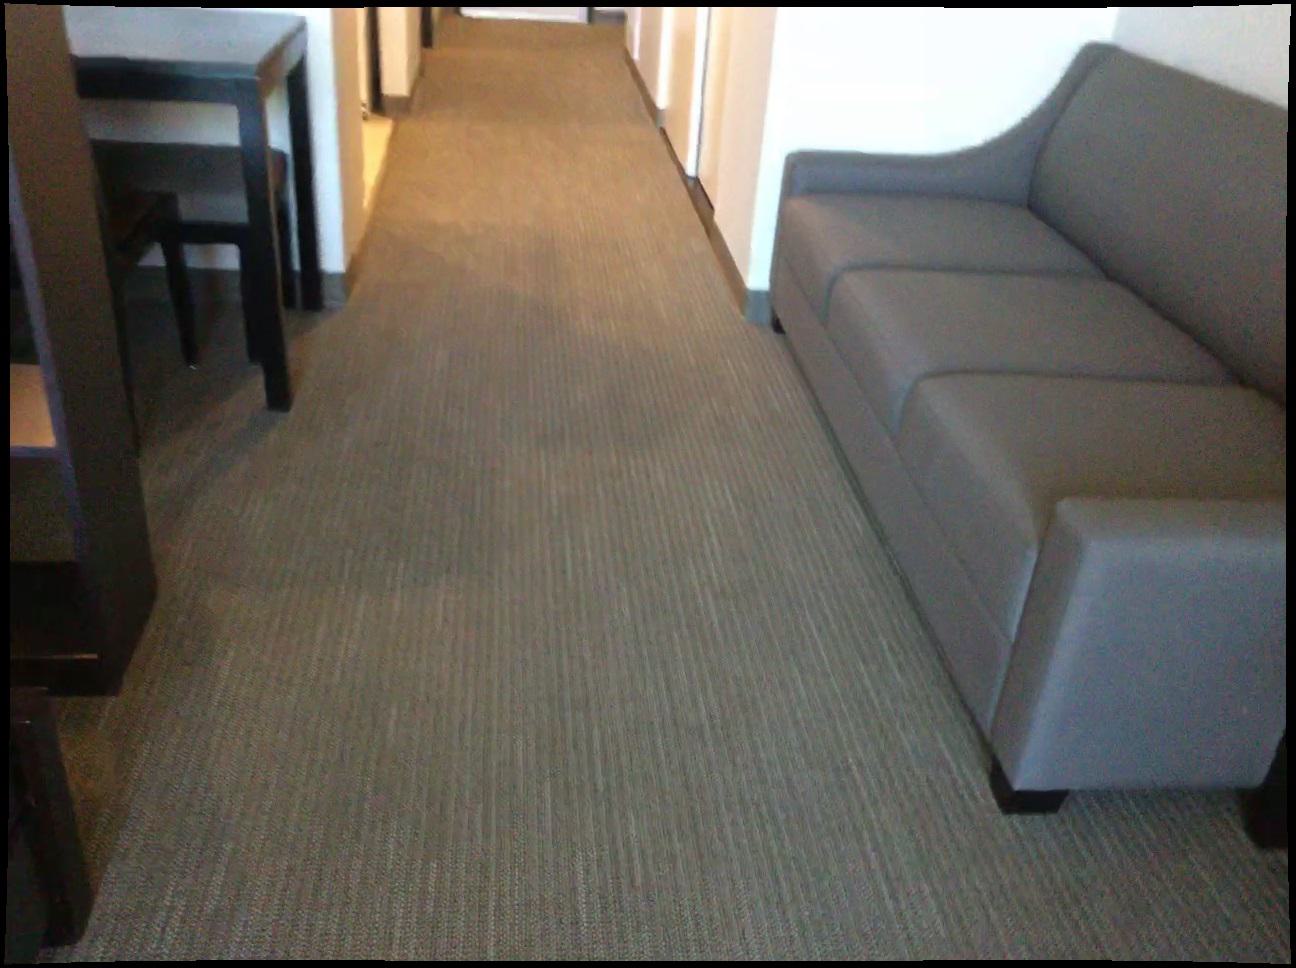
Question: In the image, there is the shelf. Pinpoint several points within the vacant space situated right of the shelf from the object's perspective. Your final answer should be formatted as a list of tuples, i.e. [(x1, y1), ...], where each tuple contains the x and y coordinates of a point satisfying the conditions above. The coordinates should be between 0 and 1, indicating the normalized pixel locations of the points.
Answer: [(0.267, 0.531), (0.191, 0.735), (0.154, 0.945), (0.224, 0.559), (0.206, 0.655), (0.212, 0.621), (0.260, 0.588), (0.283, 0.823), (0.306, 0.531), (0.201, 0.481), (0.176, 0.589), (0.130, 0.782), (0.102, 0.696), (0.264, 0.558), (0.271, 0.505), (0.247, 0.691), (0.238, 0.481), (0.235, 0.777), (0.303, 0.558), (0.160, 0.657), (0.189, 0.532), (0.141, 0.737), (0.113, 0.658), (0.252, 0.654), (0.157, 0.506), (0.296, 0.653), (0.293, 0.690), (0.215, 0.940), (0.133, 0.590), (0.290, 0.730), (0.256, 0.620), (0.242, 0.732), (0.229, 0.826), (0.299, 0.619), (0.119, 0.833), (0.164, 0.481), (0.228, 0.531), (0.301, 0.587), (0.183, 0.559), (0.287, 0.774), (0.195, 0.506), (0.279, 0.876), (0.150, 0.532), (0.168, 0.622), (0.174, 0.830), (0.218, 0.589), (0.184, 0.779), (0.151, 0.694), (0.233, 0.505), (0.164, 0.884)]